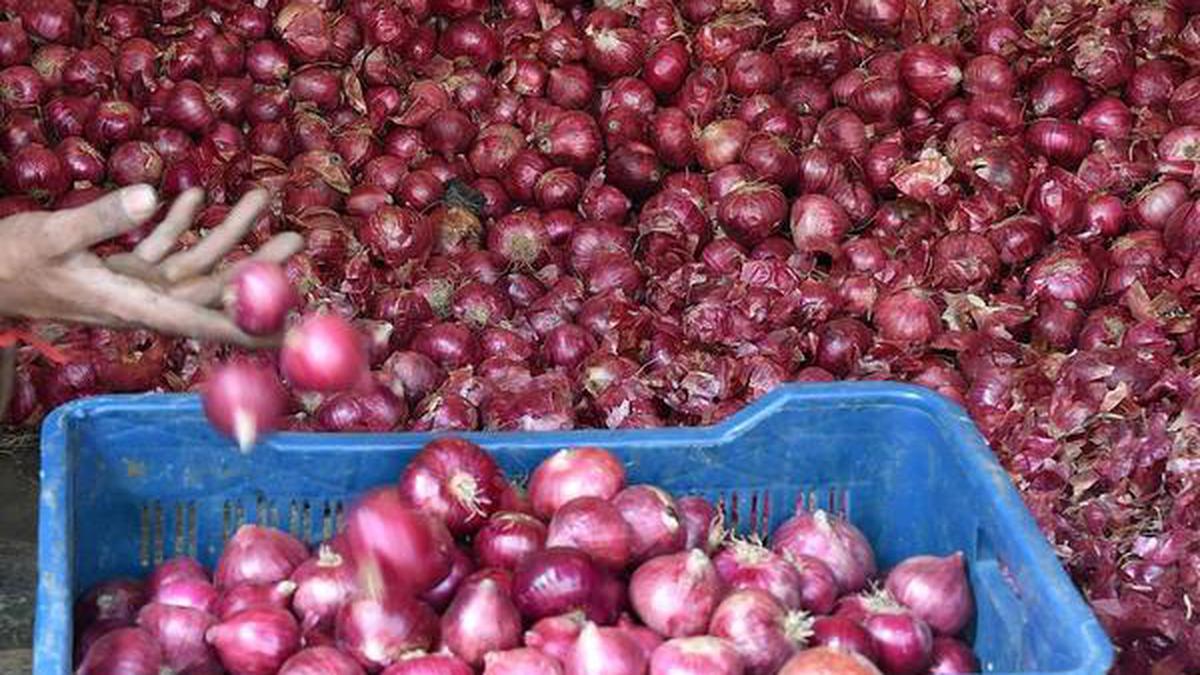
Rundo kubwa la vitunguu vyeusi.Huku mkono ukionekana ukitupa vitunguu vingine kwenye kikapu cha bluu kilichojaa vitunguu.Hii inaweza kuwa sehemu ya uvunaji au ufungashaji wa vitunguu.